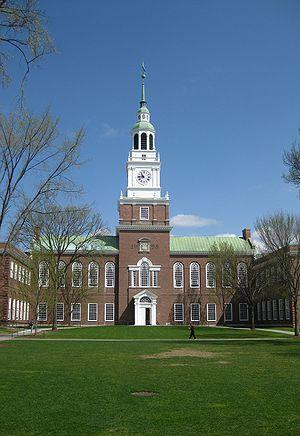
Si l'enseignement secondaire souffre de carences nombreuses, les universités américaines comptent parmi les meilleures du monde. Elles bénéficient de moyens financiers considérables : par exemple, le capital de l'université Harvard est supérieur à 35 milliards de dollars. Dans un pays fédéral comme les États-Unis, le système universitaire est décentralisé et les établissements d'enseignement supérieur sont très autonomes.
La culture des États-Unis tire ses origines et est principalement fondée sur la culture occidentale, mais est aussi influencée par de nombreuses autres cultures et peuples comme les Afro-Américains, les Amérindiens, les Asio-Américains, les Polynésiens et les Latino-américains. Elle possède toutefois ses propres caractéristiques sociales et culturelles, notamment sa langue, sa musique, son cinéma, ses arts, ses codes sociaux, sa cuisine et son folklore. Les États-Unis d'Amérique sont un pays divers ethniquement et racialement en conséquence d'immigrations massives en provenance de nombreux pays tout au long de leur histoire.
Le Dartmouth College est une université privée du nord-est des États-Unis, située dans la ville de Hanover, dans l'État du New Hampshire. Elle fait partie de l'Ivy League et constitue l'une des neuf universités coloniales fondées avant la Révolution américaine. Elle est l'un des plus anciens établissements d'enseignement supérieur américain et la plus petite de l'Ivy League avec 5 744 étudiants. Créé en 1769 par Eleazar Wheelock, avec des fonds levés partiellement par les efforts d'un prêcheur appelé Samson Occom, le Dartmouth College fonctionne aujourd'hui avec un budget annuel de 629,4 millions de dollars et une dotation de 4,5 milliards de dollars en 2015. Trois écoles spécialisées se trouvent sur son campus : de médecine, d'ingénierie et de commerce. L'université contribue à la vie culturelle de la région avec ses bibliothèques, son musée et son centre Hopkins. Elle affirme son identité grâce à ses traditions étudiantes anciennes et ses nombreuses équipes sportives.